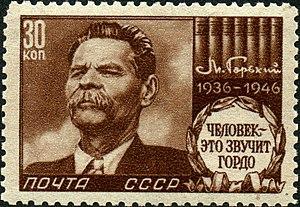
Timbre de l'URSS en l'honneur de Maxime Gorki
Maxime Gorki, parfois orthographié Gorky, nom de plume d’Alexis Pechkov, est un écrivain russe né le 16 mars 1868 à Nijni Novgorod et mort le 18 juin 1936 à Moscou. Il est considéré comme un des fondateurs du réalisme socialiste en littérature et fut un homme engagé politiquement et intellectuellement aux côtés des révolutionnaires bolcheviques.